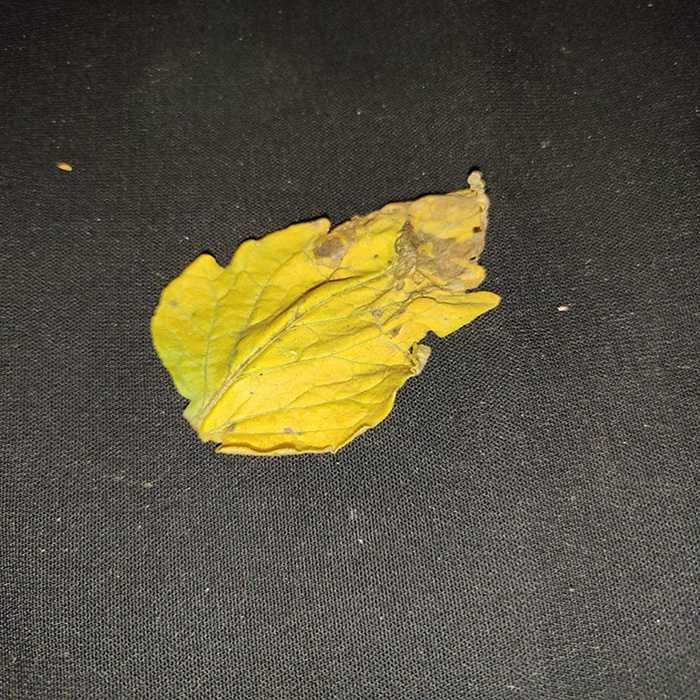
Plant: Tomato
Label: Tomato Bacterial spot